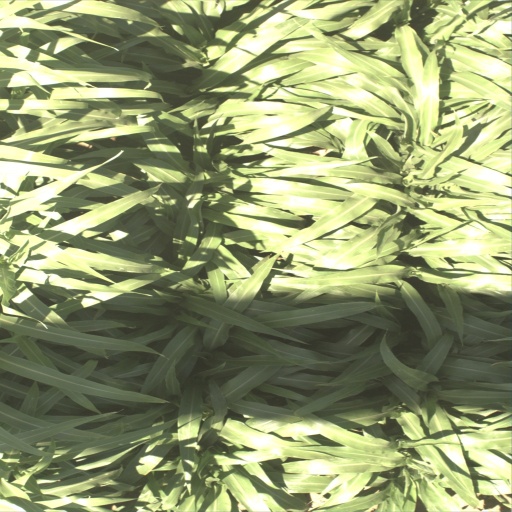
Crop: sorghum